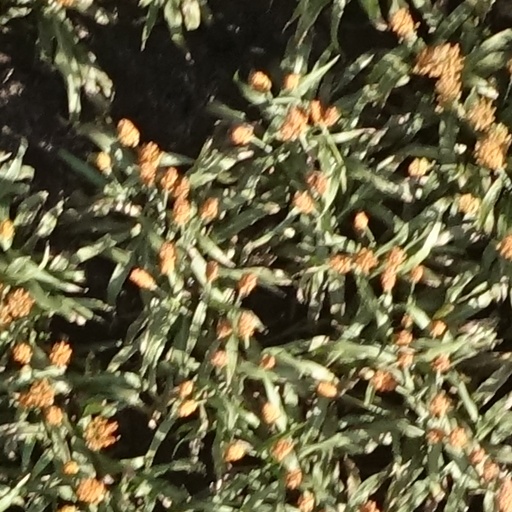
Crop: sorghum